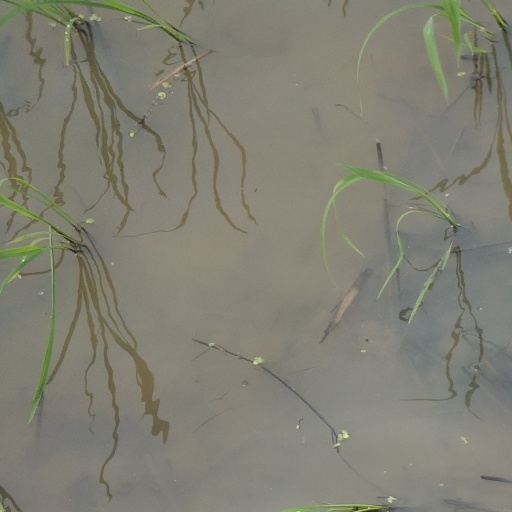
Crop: rice